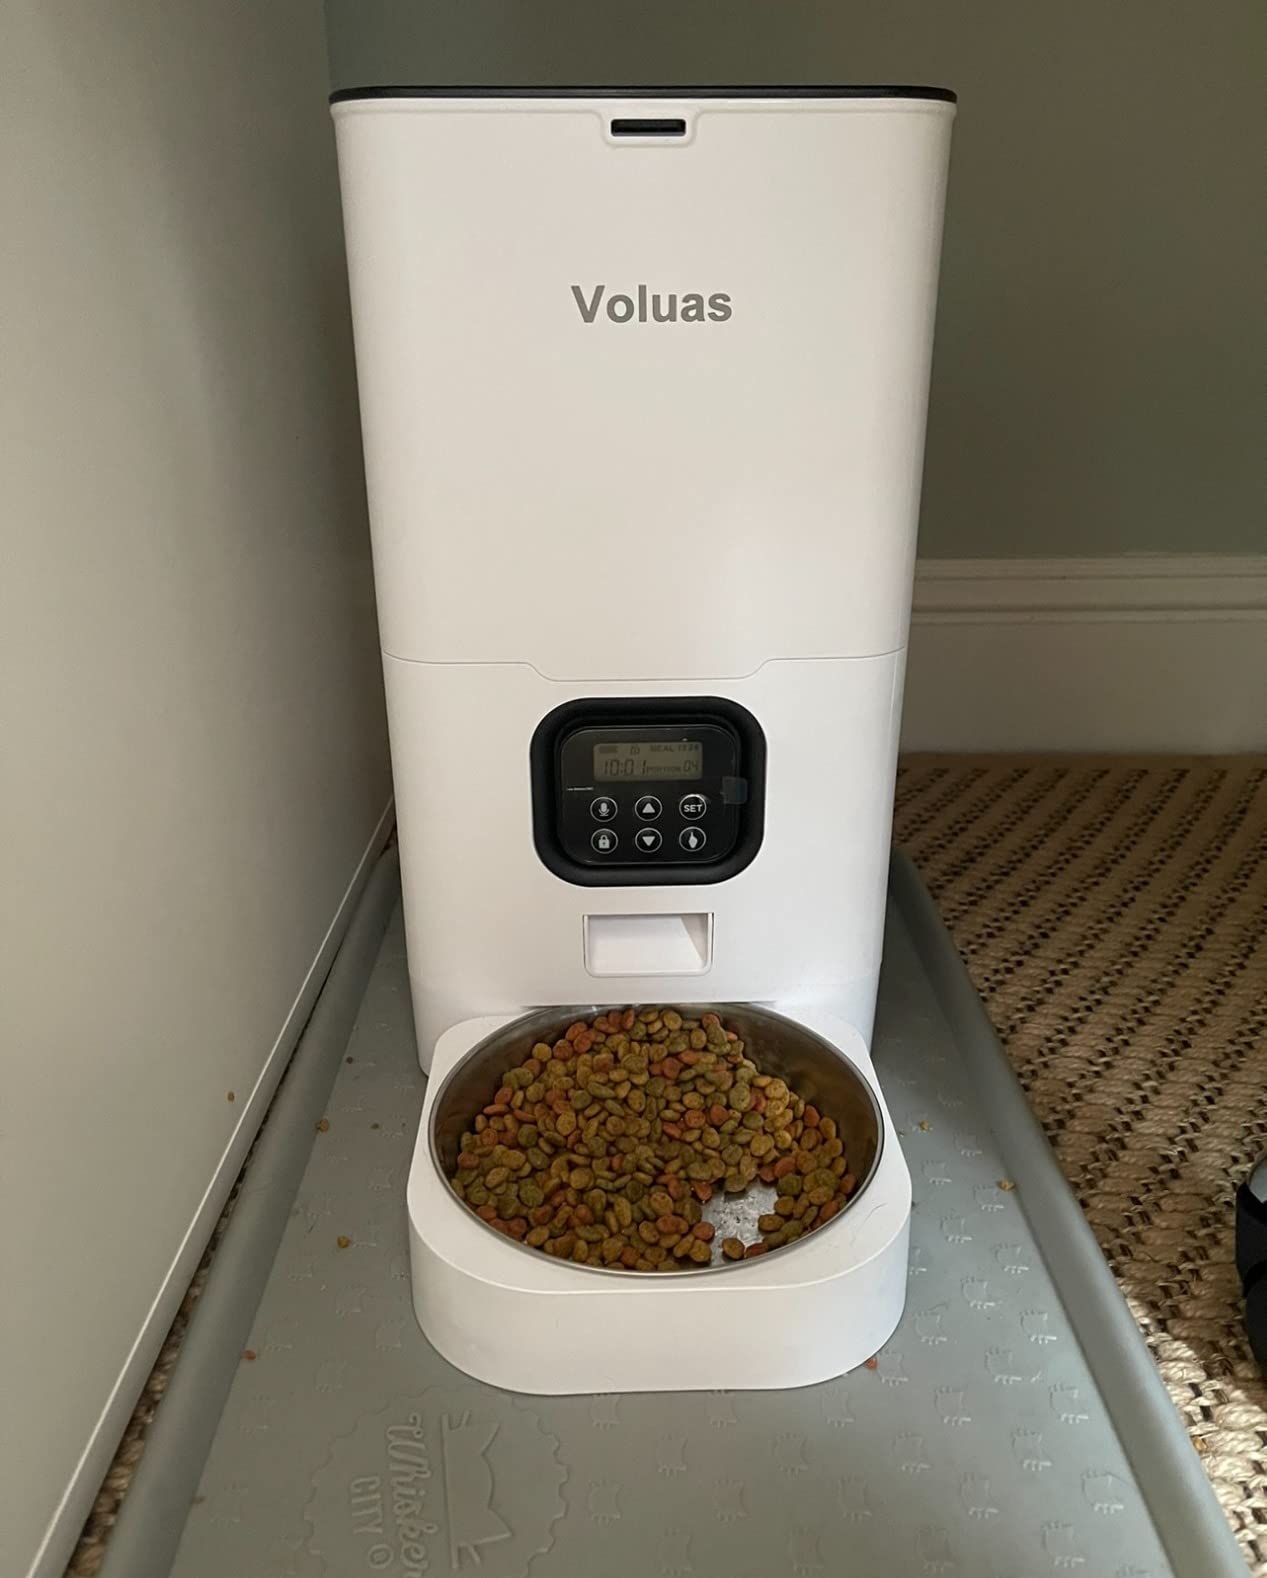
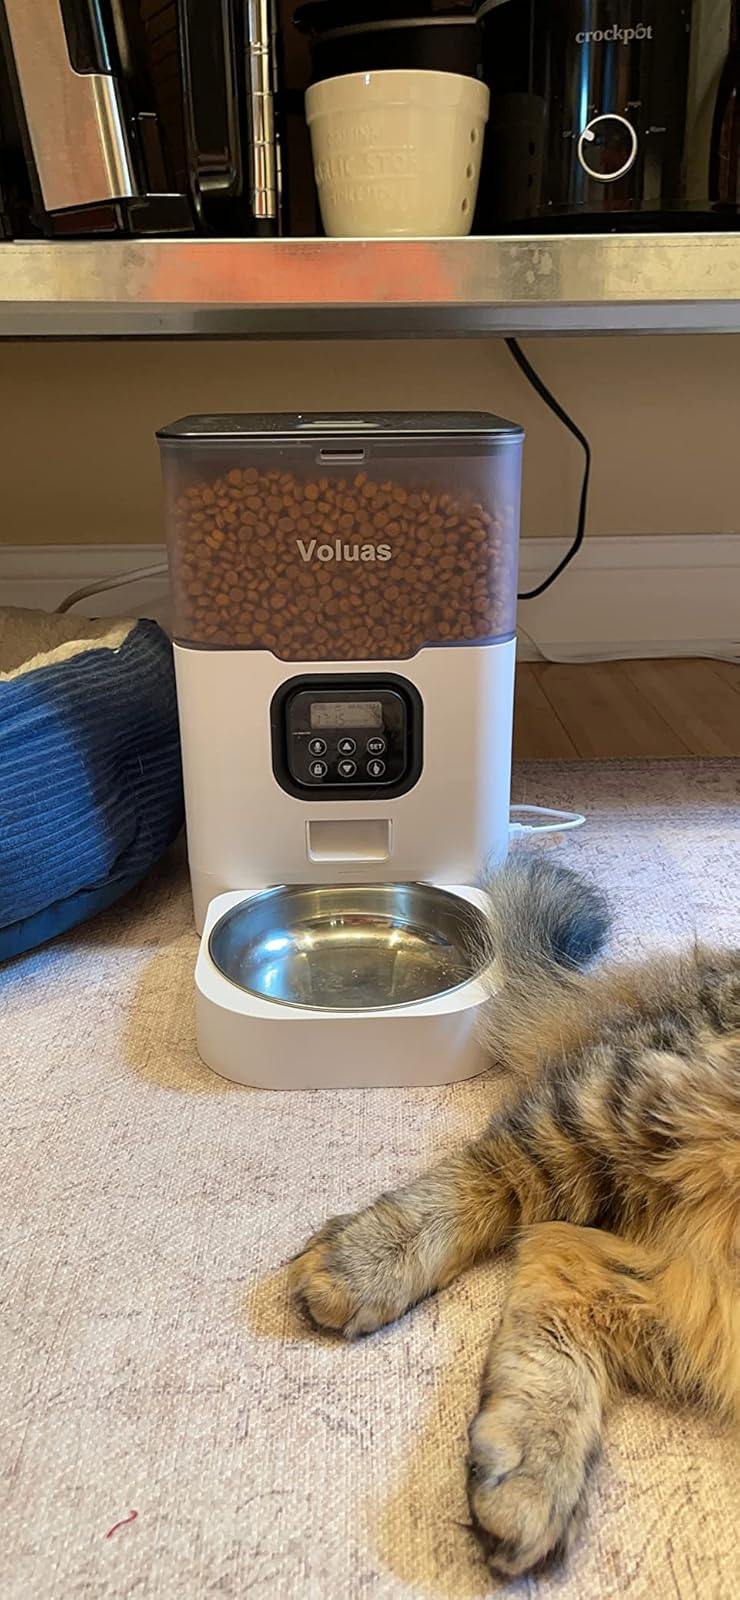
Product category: items_feeder
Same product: no